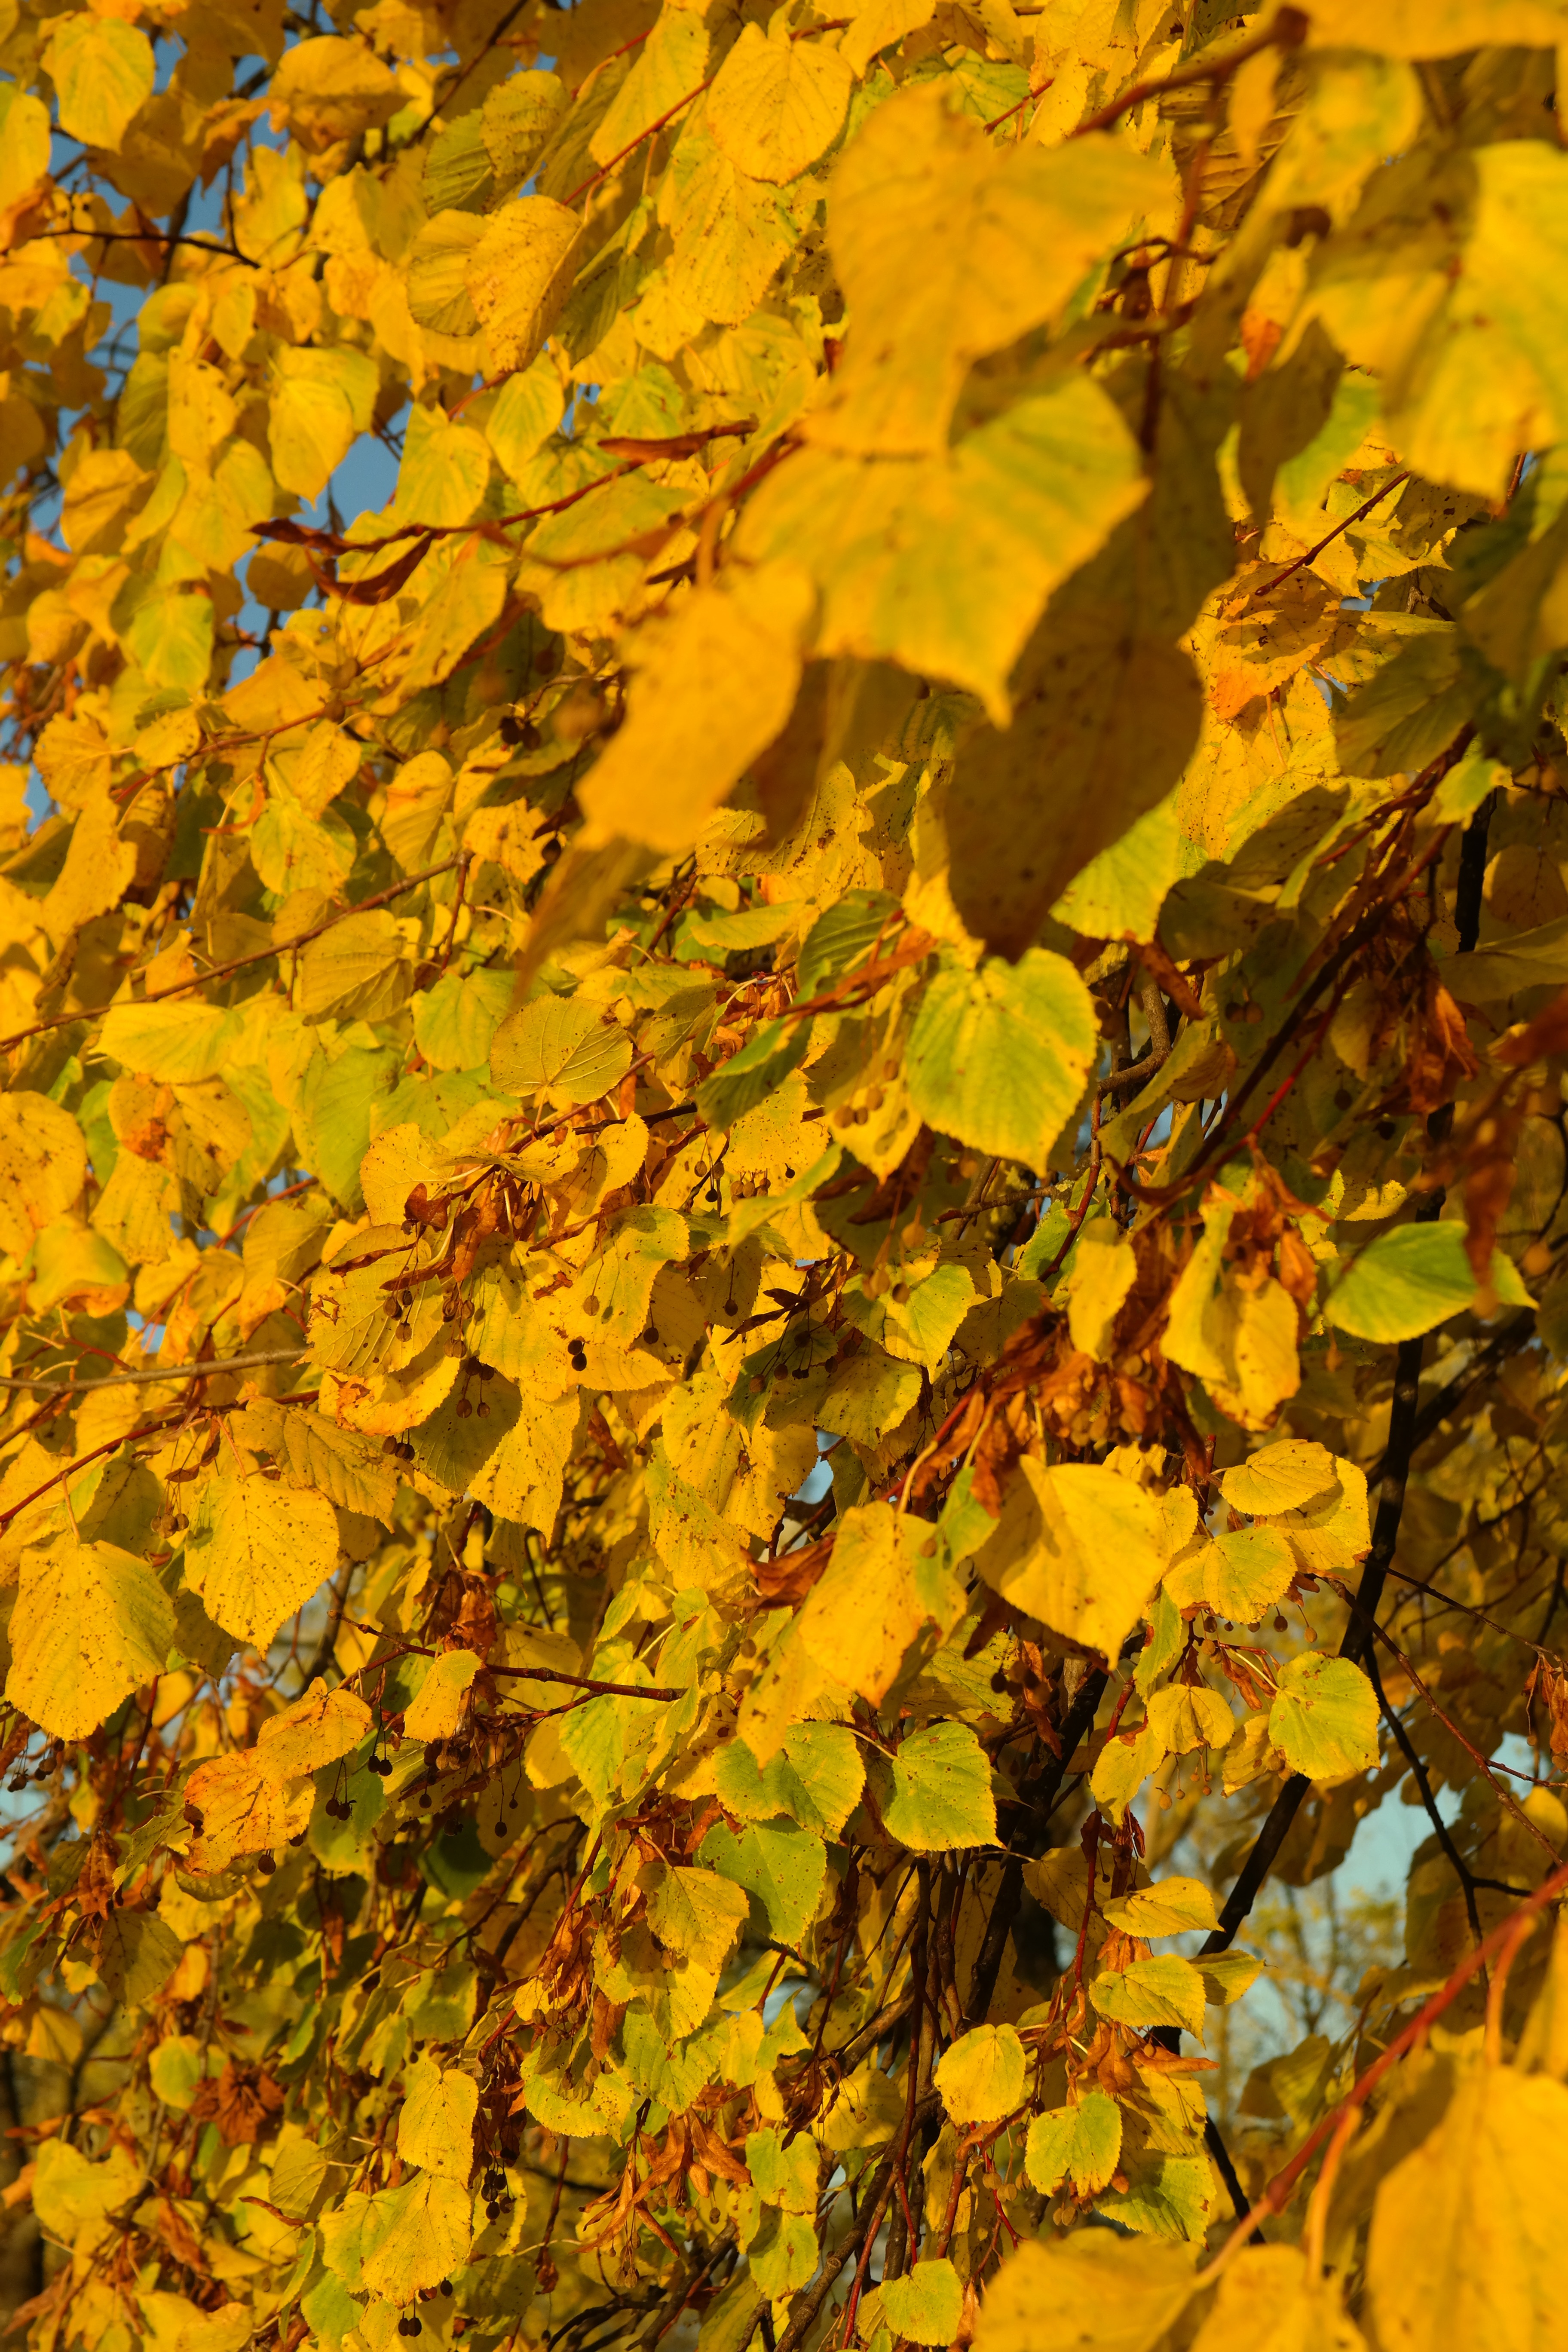
tree, nature, branch, plant, sunlight, leaf, flower, foliage, green, autumn, botany, yellow, flora, season, maple leaf, lime, deciduous tree, leaves, deciduous, linde, malvaceae, fall foliage, leaf coloring, flowering plant, maidenhair tree, mallow, tilia, lipovina, annual plant, woody plant, land plant, tilia platyphyllos, summer linde, eurybia linde